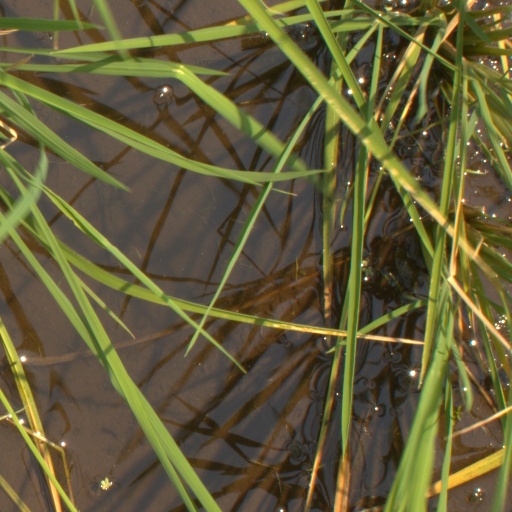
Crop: rice